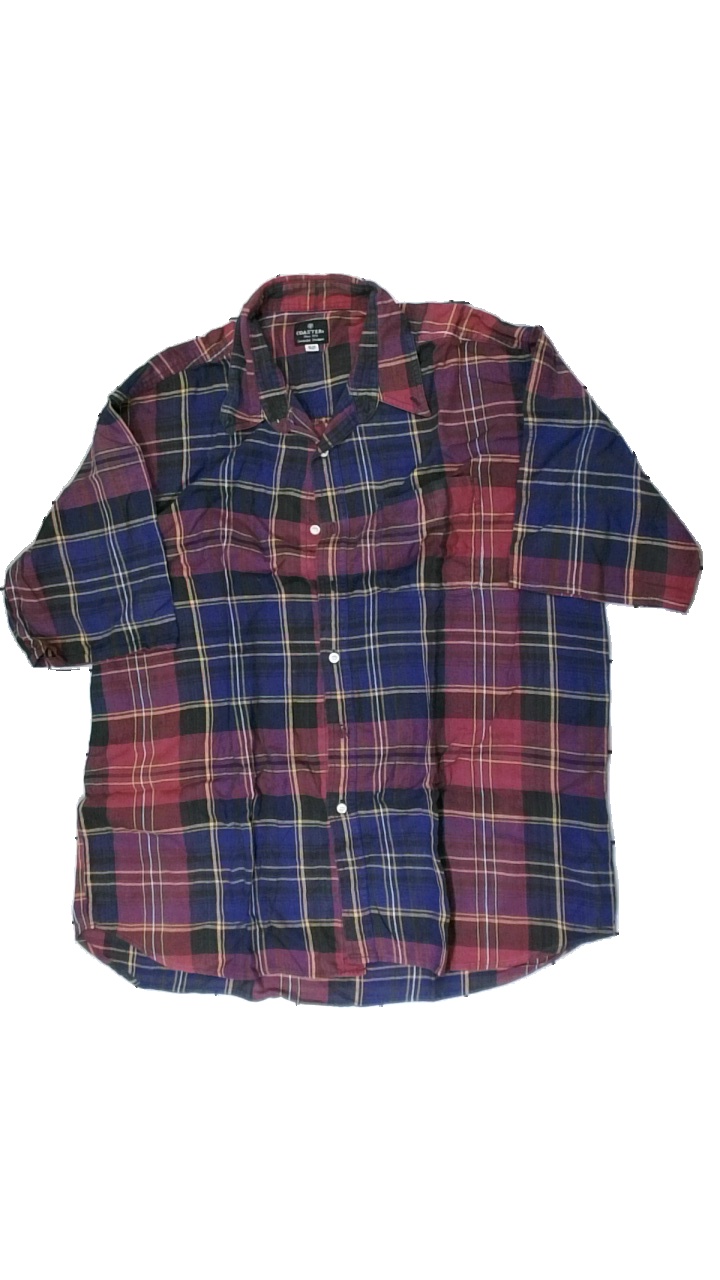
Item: Shirt (Men)
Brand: Coaster
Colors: Multicolor, Red, Blue, Yellow
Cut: Regular
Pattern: Other
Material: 100% cotton
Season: Spring
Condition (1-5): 3
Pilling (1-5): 3
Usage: Export
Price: <50